Lewis B. Whitworth

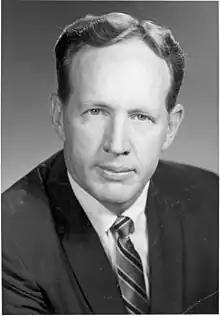
Whitworth in 1968

Lewis B. Whitworth (July 5, 1923 – December 14, 2000) was an American judge and politician. He served as a Democratic member for the 94th district of the Florida House of Representatives.